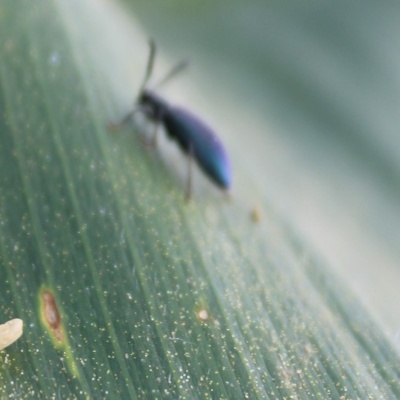
Crop: Maize
Condition: leaf beetle